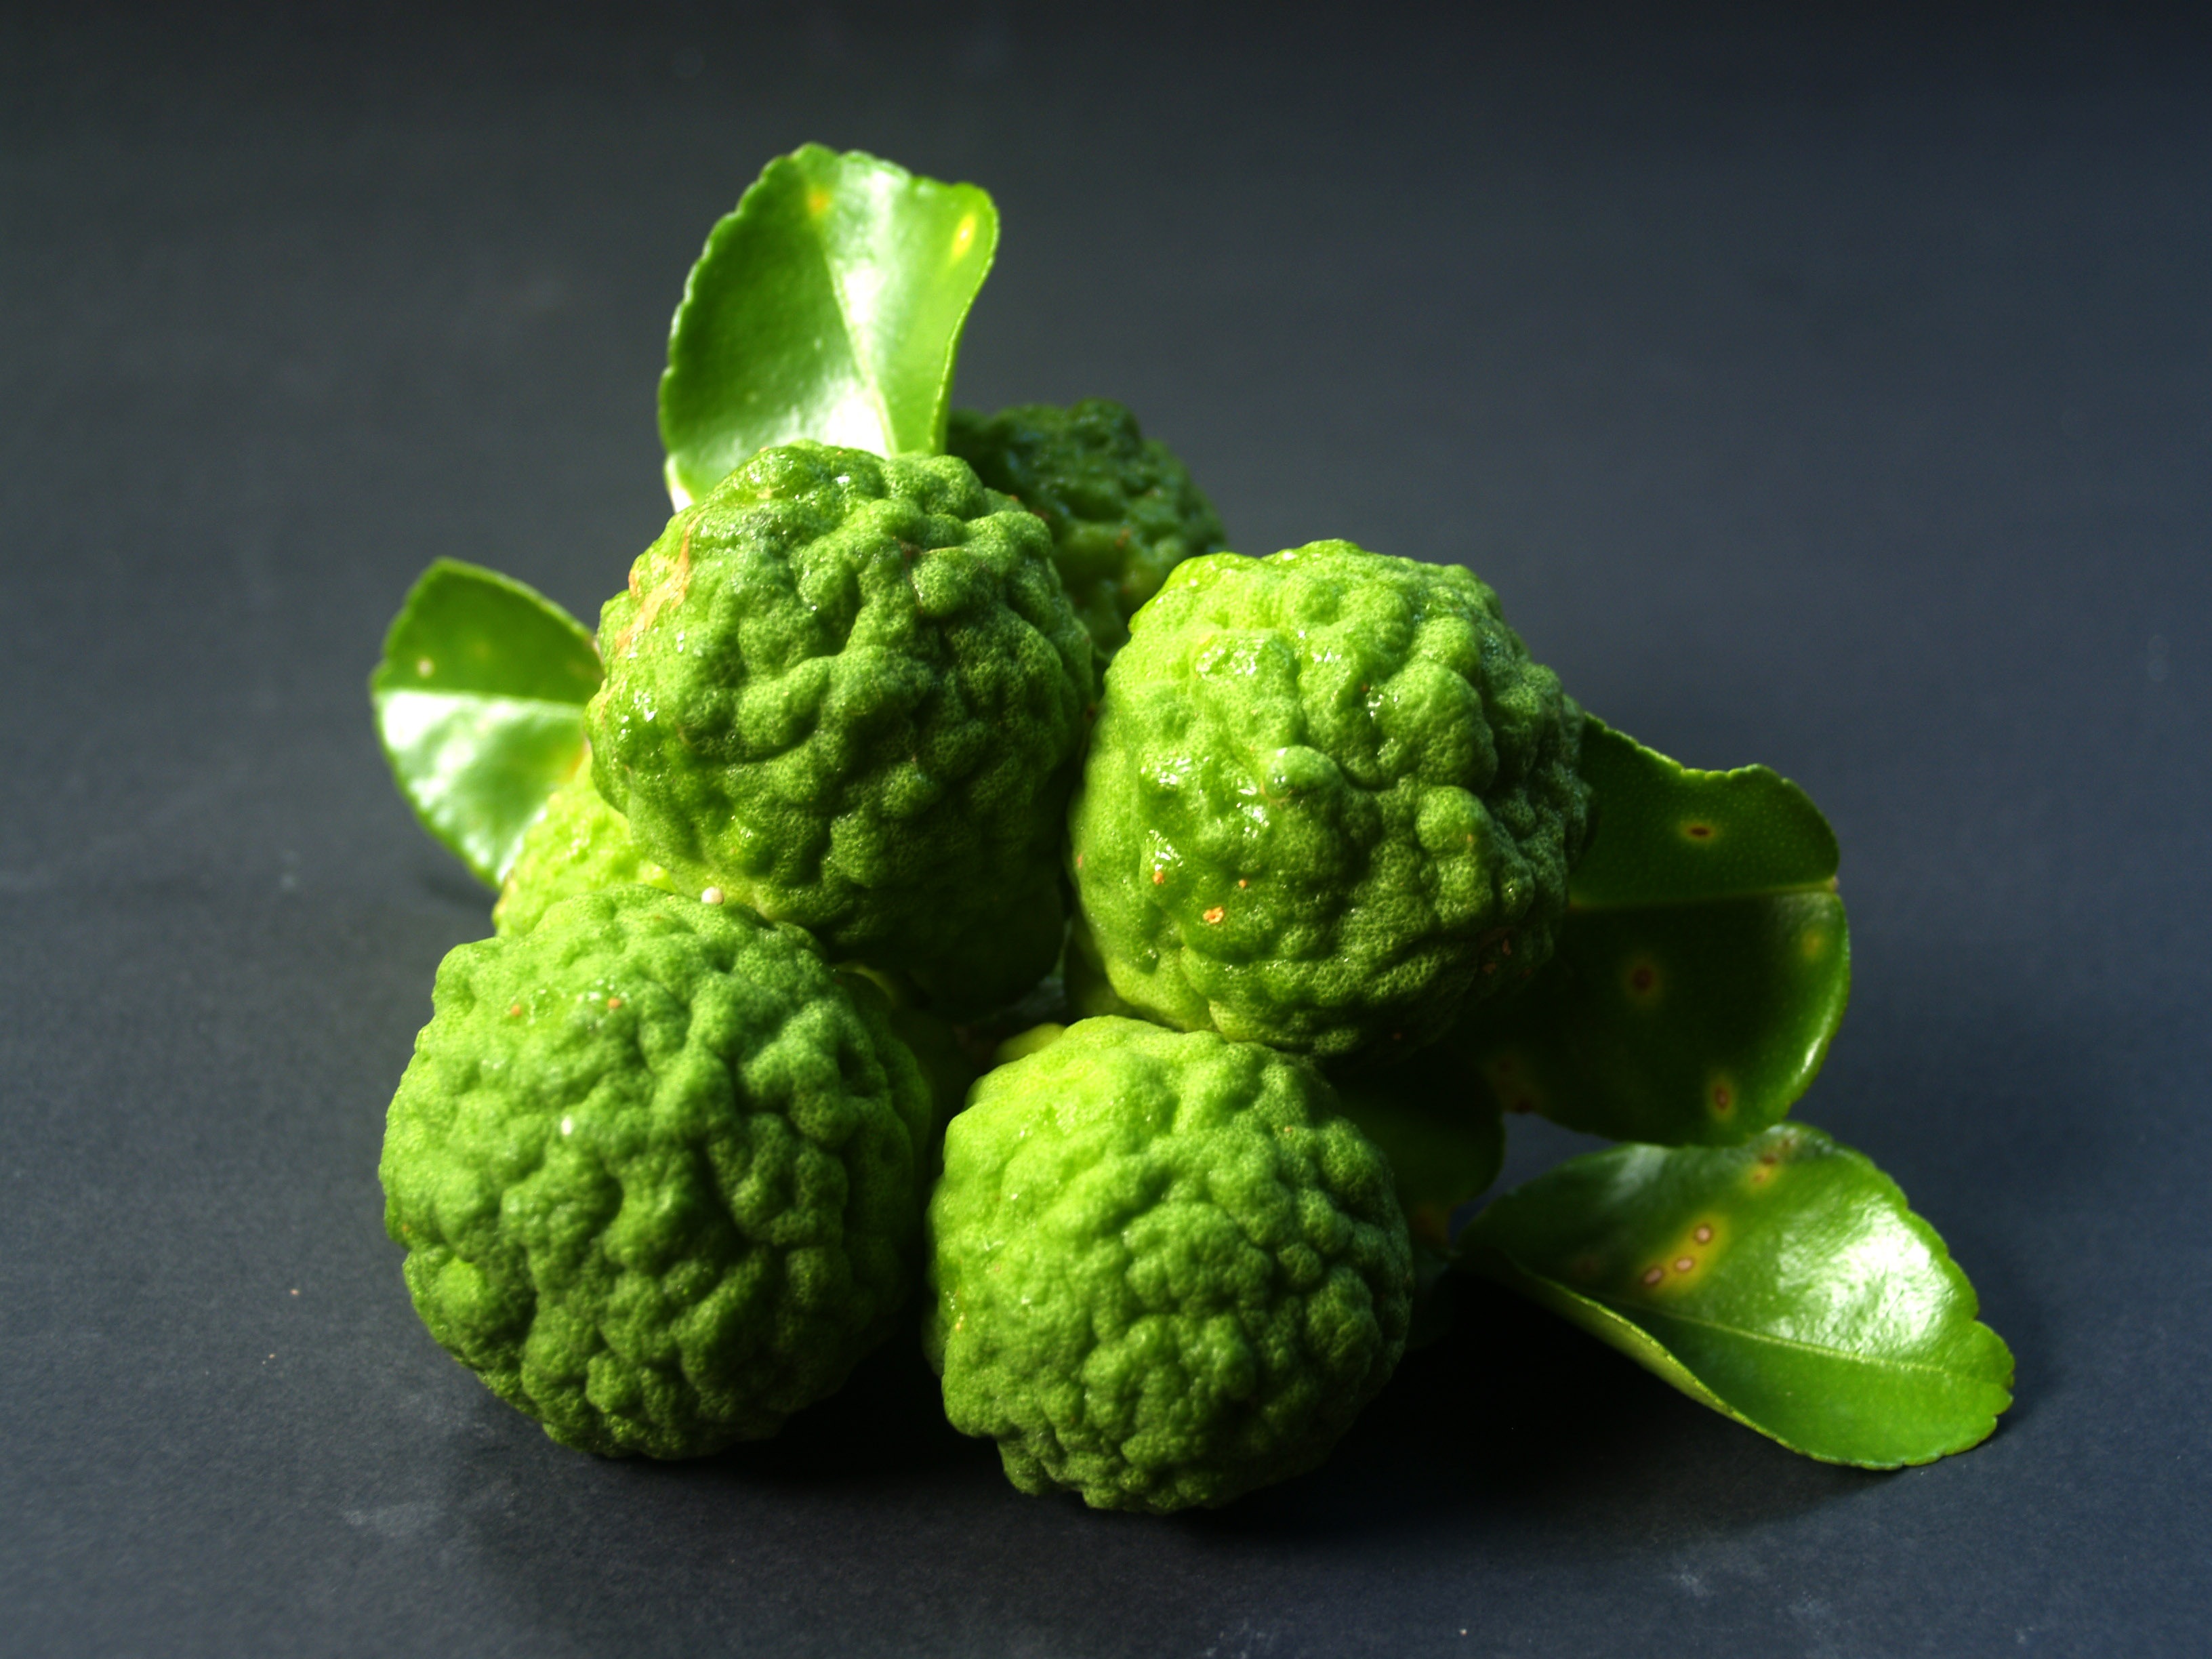
plant, hair, fruit, leaf, isolated, food, green, cooking, ingredient, herb, produce, vegetable, tropical, natural, fresh, asia, ancient, rough, cuisine, lemon, thailand, lime, raw, thai, organic, citrus, herbal, bergamot, flowering plant, kaffir, land plant, cruciferous vegetables